M18 Hellcat

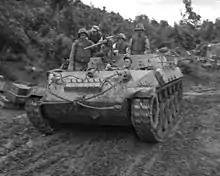
An M39 carrier used in the Korean War

In July 1943, the AGF directed the Armored Board to consider the T70 for use as a light tank by comparing it with the existing requirements for a light tank. In January 1944, the proposal was rejected because it was felt that the T70 had insufficient armor and secondary armament.